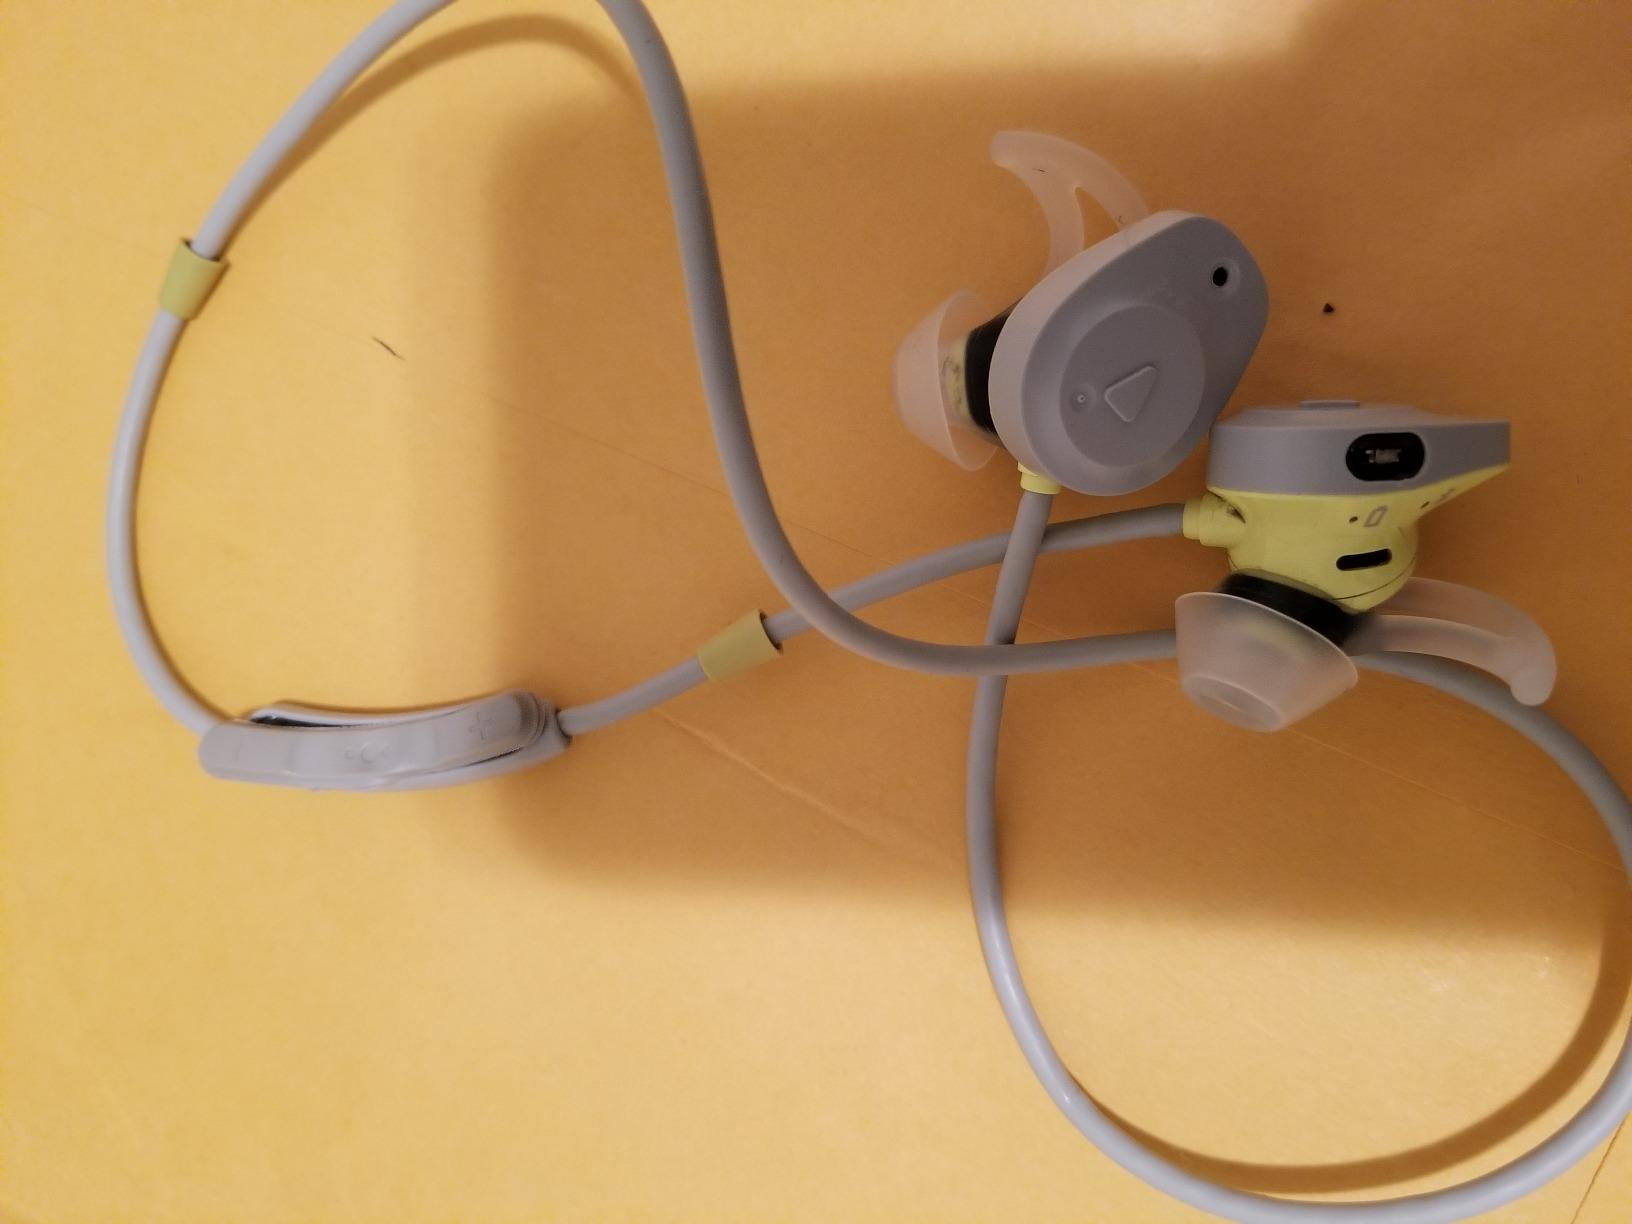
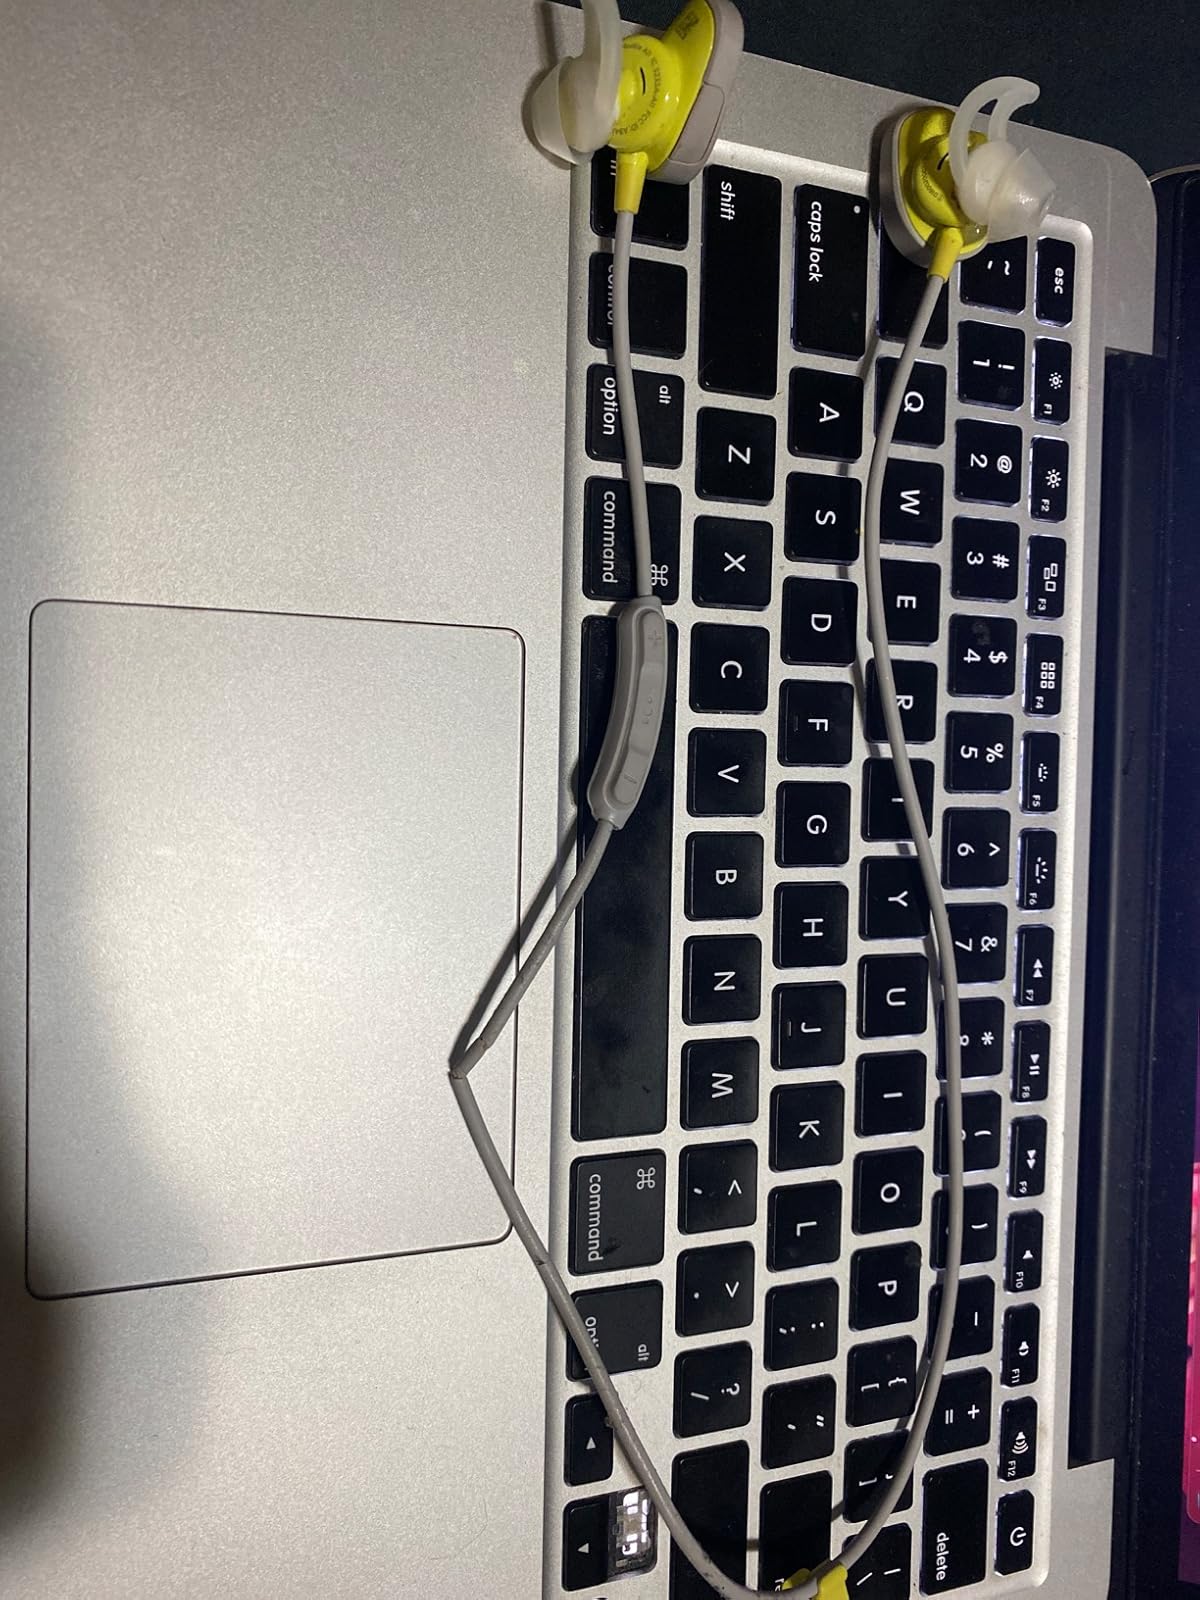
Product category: headphones
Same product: yes